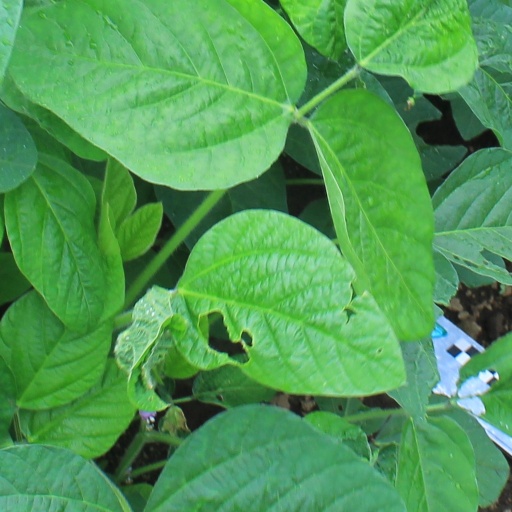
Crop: soybean